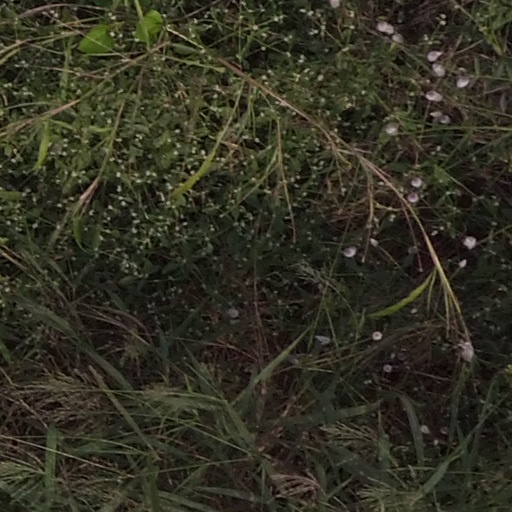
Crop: maize; corn